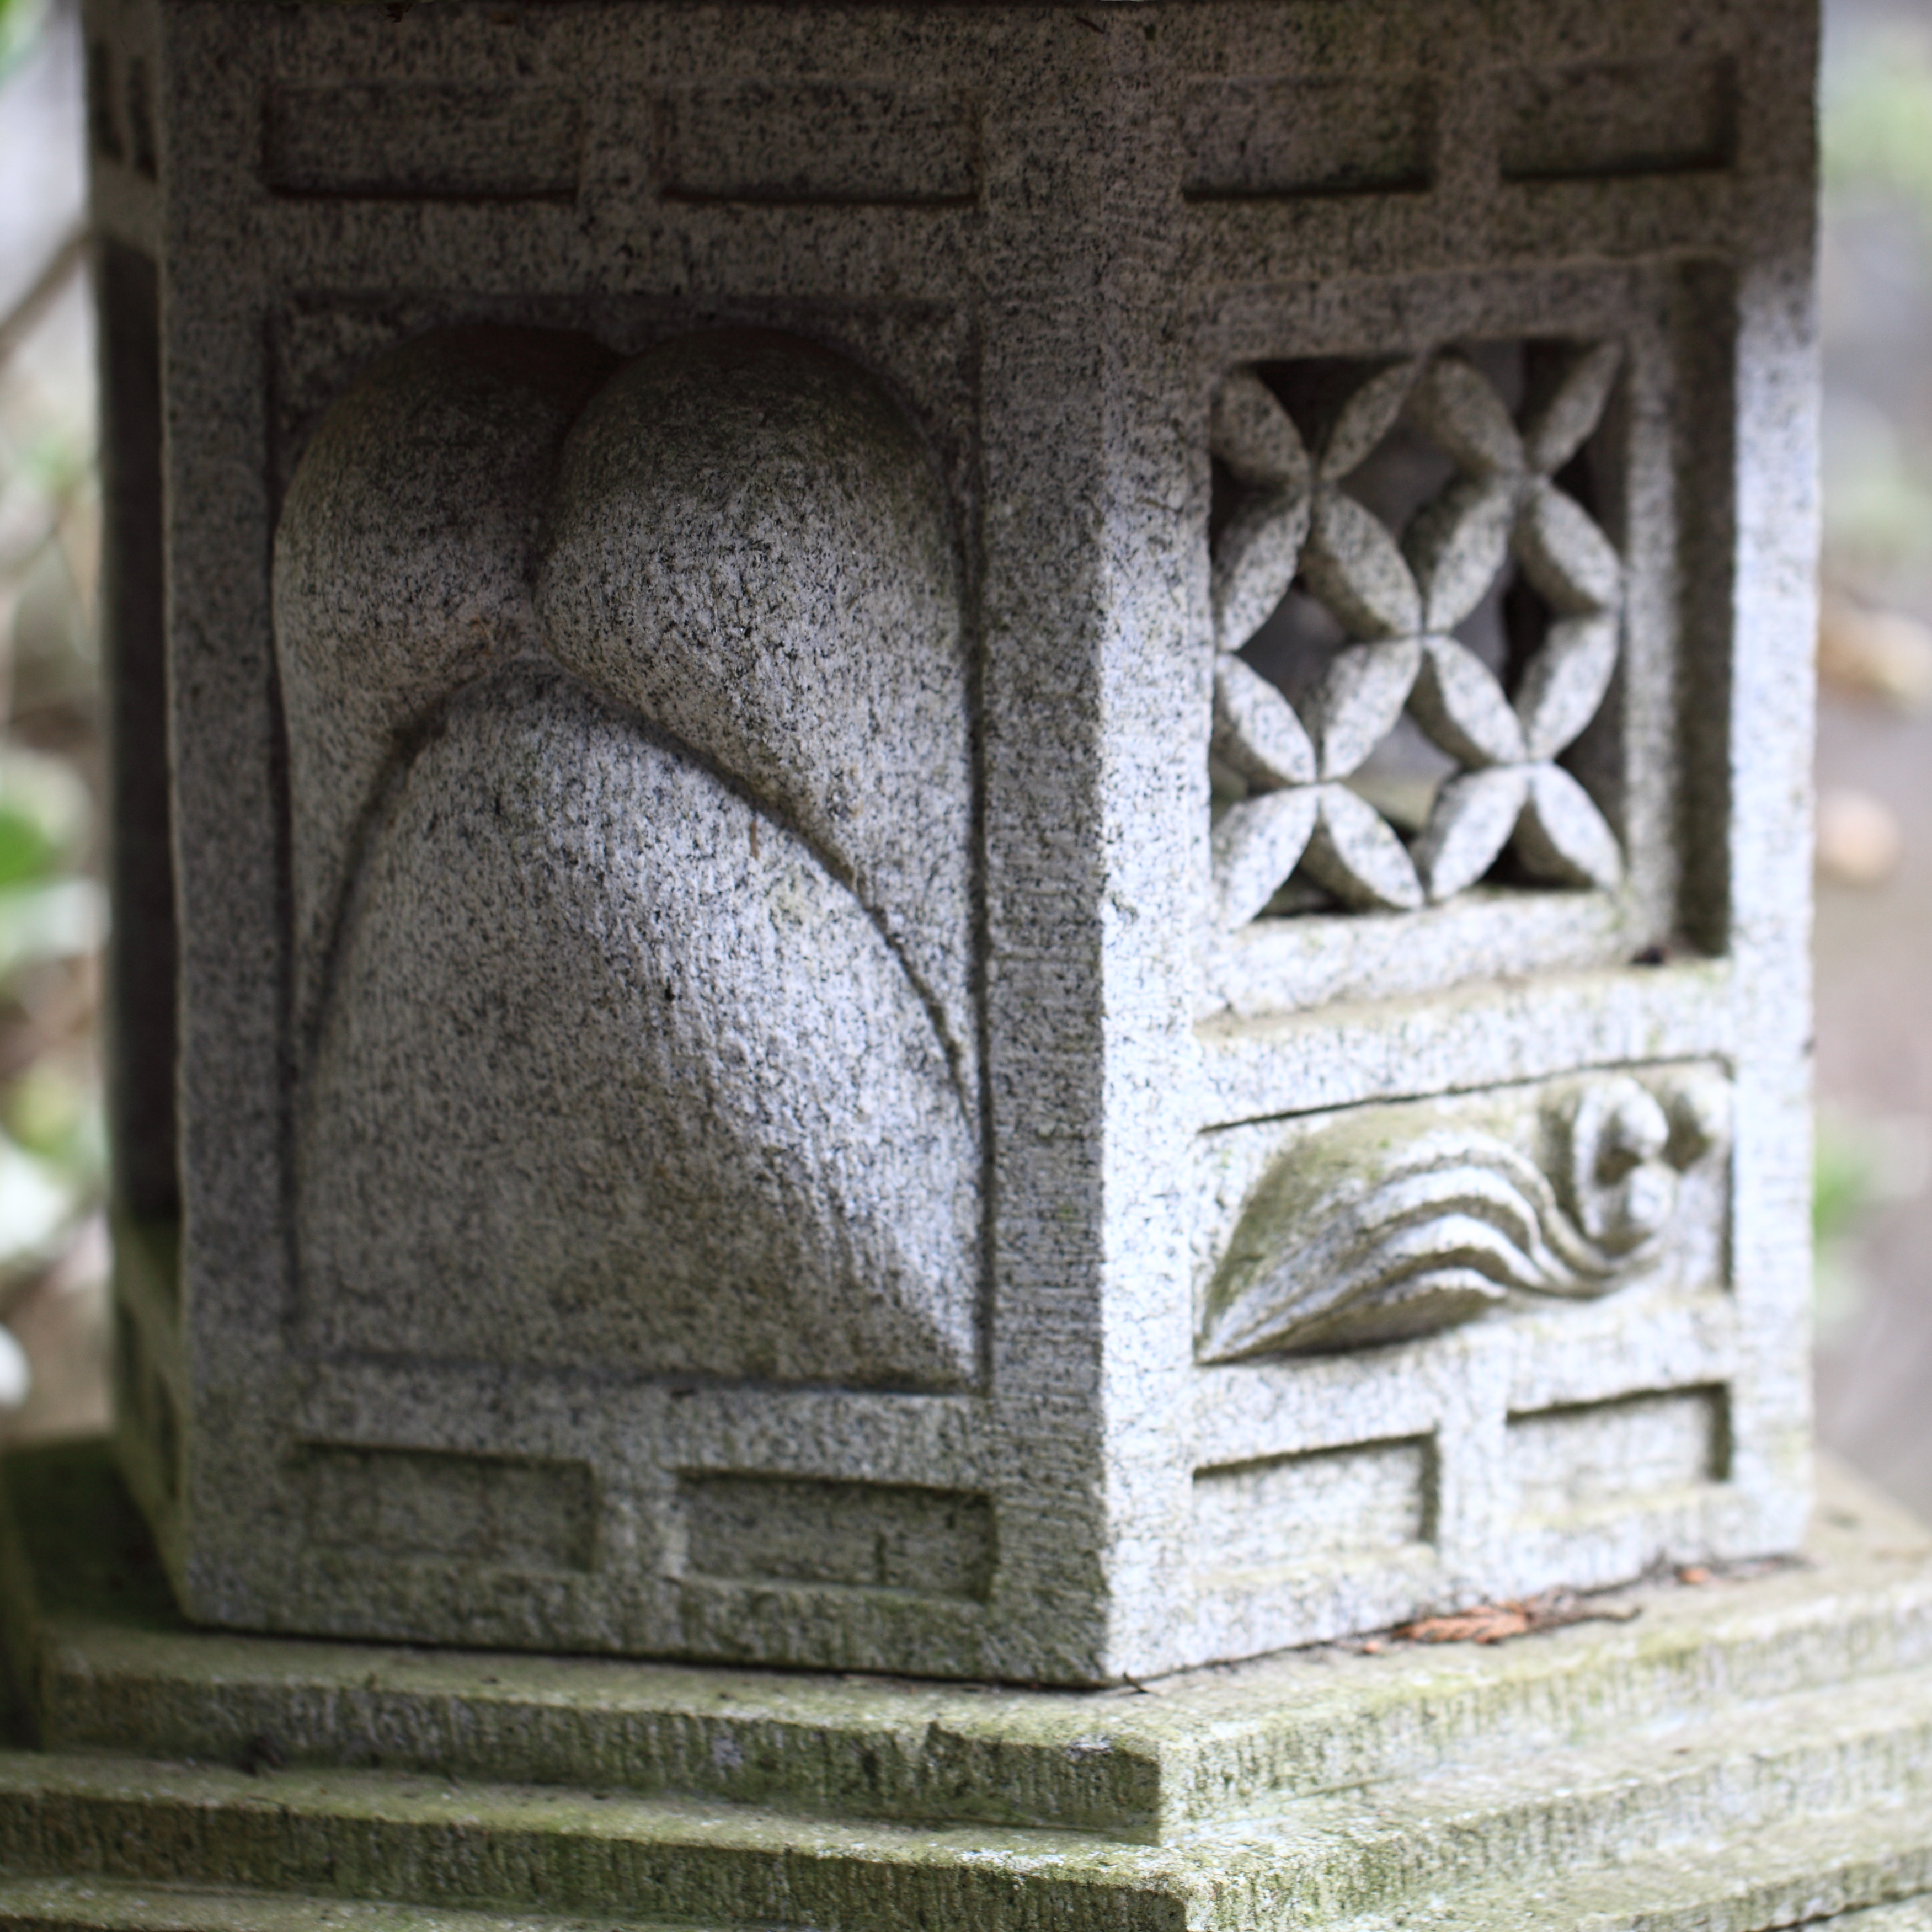
structure, monument, statue, arch, column, high, grave, sculpture, memorial, headstone, shrine, 5d, hires, carving, relief, markii, hi, res, resolution, ibaraki, kasama, stele, atagojinja, stone carving, ancient history